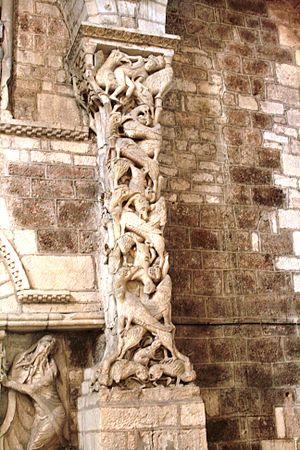
Souillac (Lot, France). Le ""Pilier de Souillac"", XIIe siècle, art roman. Monstres infernaux et image du péché."
L'abbaye Sainte-Marie de Souillac est une ancienne abbaye bénédictine située à Souillac dans le département du Lot.